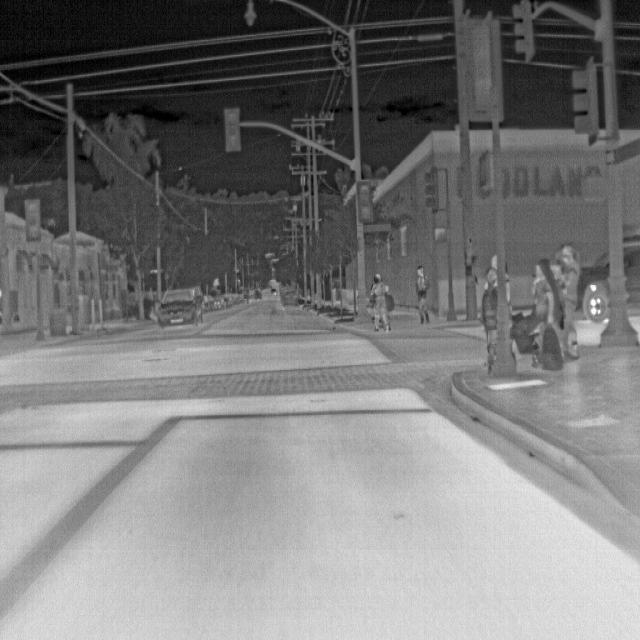
Detected objects:
label: person
label: person
label: person
label: person
label: person